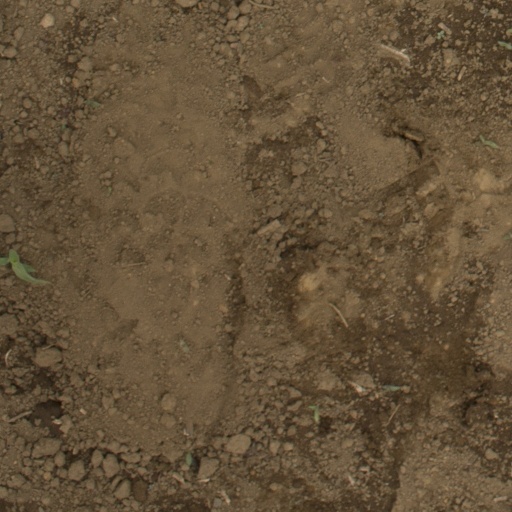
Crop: Jerusalem artichoke